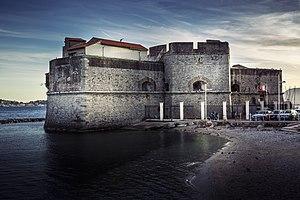
Fort Saint-Louis en 2017 par Kevin Pinon
Le fort Saint-Louis, également nommé fort des Vignettes, est une tour à canons édifiée à Toulon en 1534 par l'ingénieur Saint-Rémy, à l'initiative de François Ier, dans le but de protéger la ville des incursions musulmanes, qui avaient notamment ravagé la ville en 1530.